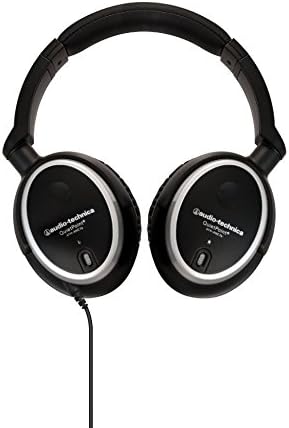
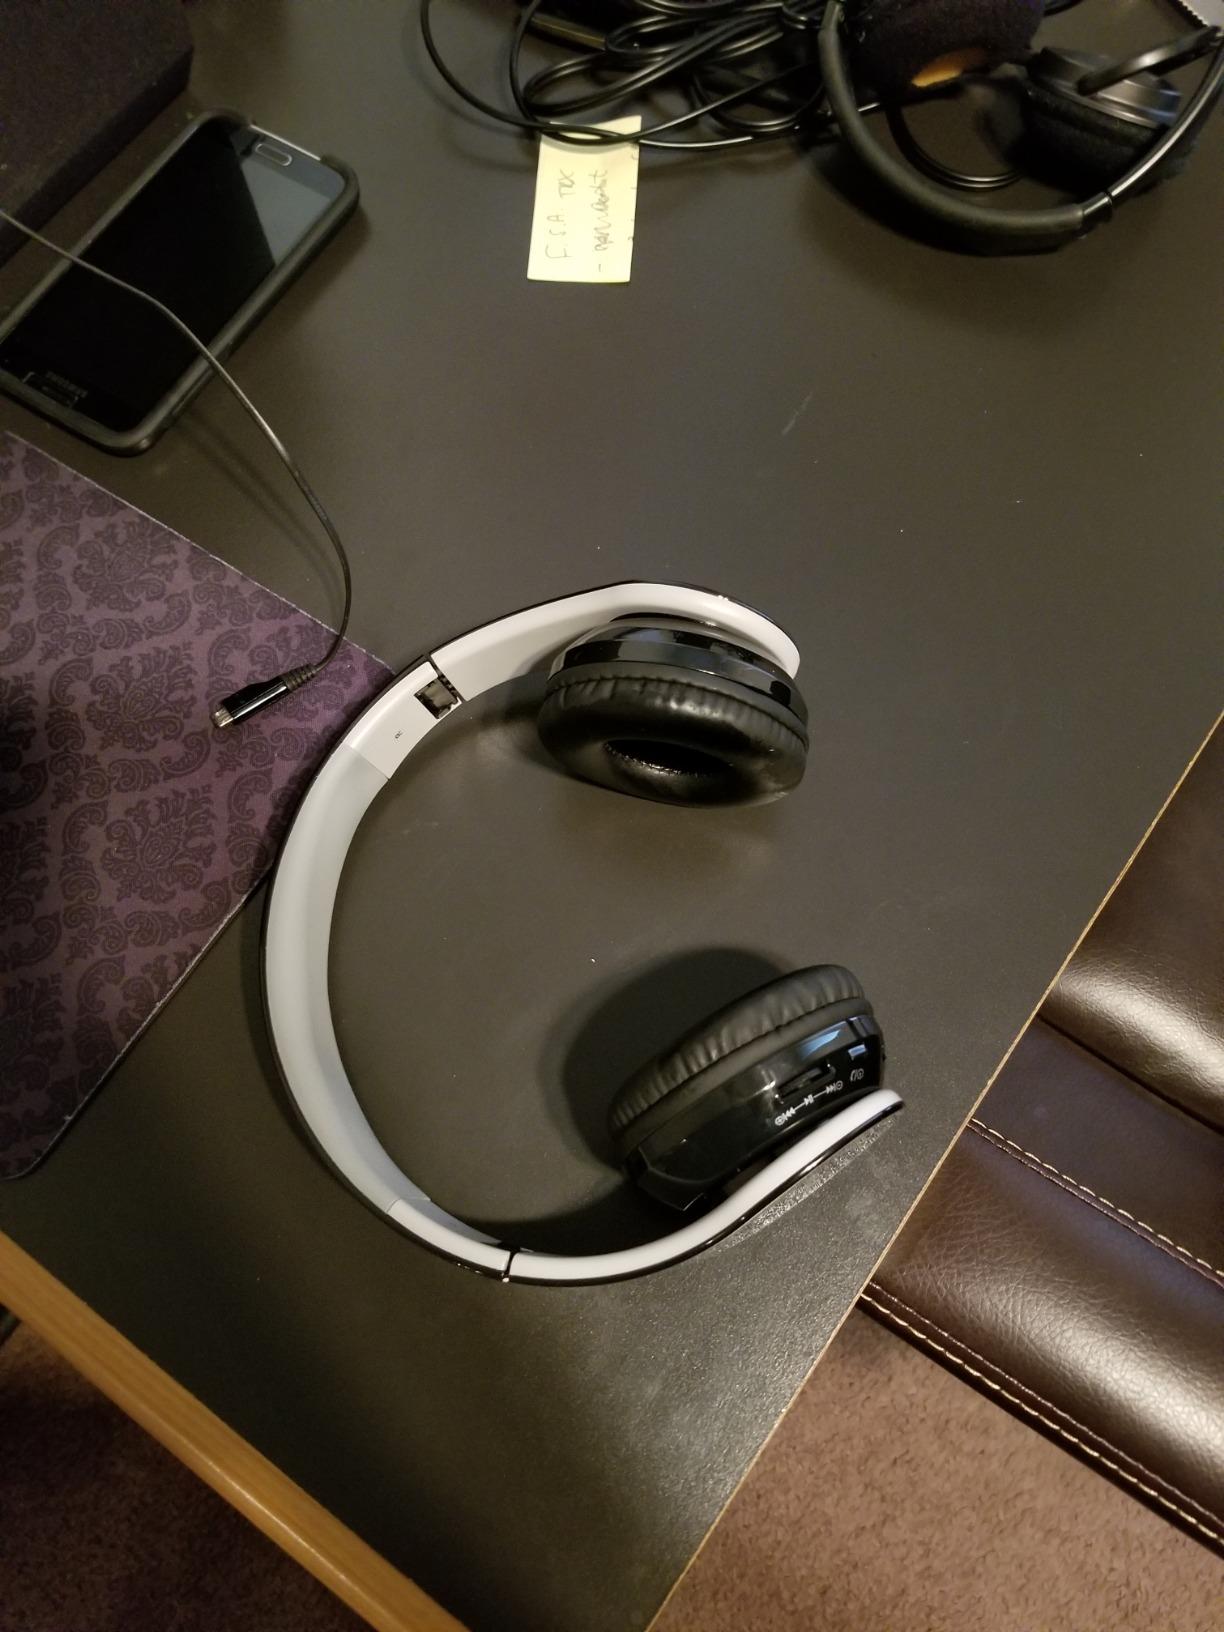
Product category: headphones
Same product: no